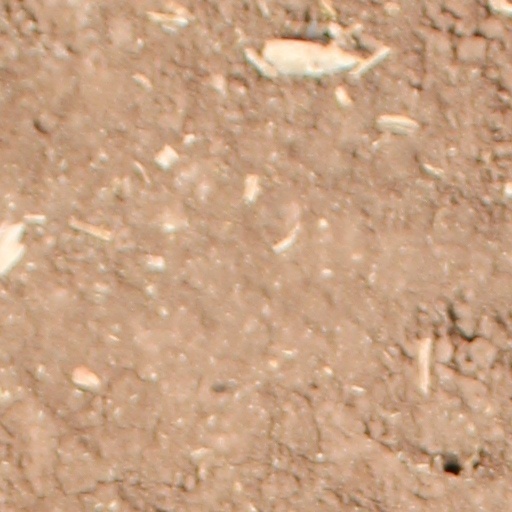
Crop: wheat